Mustafa Kemal Atatürk

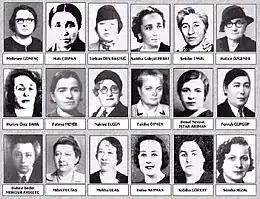

The heart of the new republic was the GNA, established during the Turkish War of Independence by Mustafa Kemal. The elections were free and used an egalitarian electoral system that was based on a general ballot. Deputies at the GNA served as the voice of Turkish society by expressing its political views and preferences. It had the right to select and control both the government and the Prime Minister. Initially, it also acted as a legislative power, controlling the executive branch and, if necessary, served as an organ of scrutiny under the Turkish Constitution of 1921. The Turkish Constitution of 1924 set a loose separation of powers between the legislative and the executive organs of the state, whereas the separation of these two within the judiciary system was a strict one. Mustafa Kemal, then the President, occupied a dominant position in this political system.